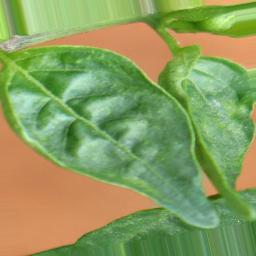
Label: mites_and_trips